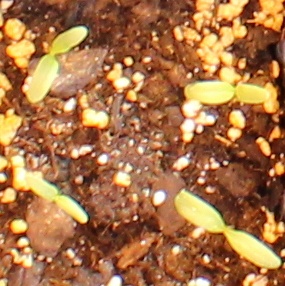
Label: Sugar beet